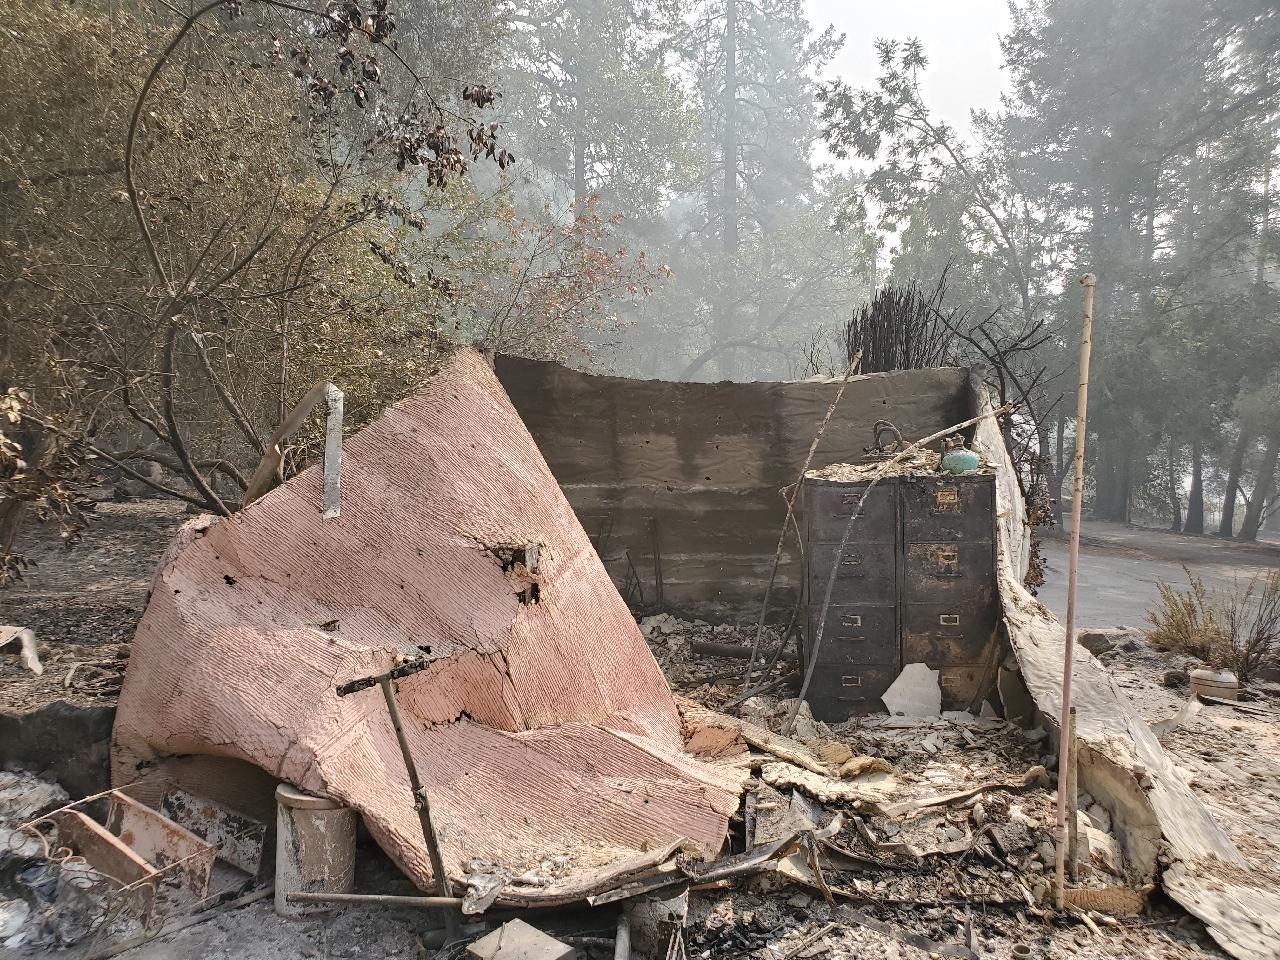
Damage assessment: destroyed